Mount Vernon Triangle

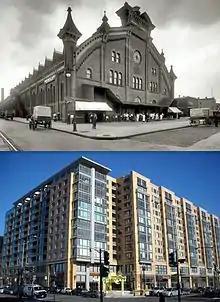
The Northern Liberty Market (in 1920) and CityVista (in 2010) on the same corner.

Commercial development increased in the neighborhood in the 1910s and 1920s. Increased traffic on New York Avenue resulted in the addition of gas stations, garages and car repair shops, many of which replaced residential buildings. By 1930, Northern Liberty Market (called Center Market at the time) was under threat of closing and demolition. A new and modern building for vendors was built on the opposite corner. As the number of commercial and industrial businesses increased, many residents moved elsewhere. Many homes became boarding houses for poor residents, a trend that significantly increased following World War II.